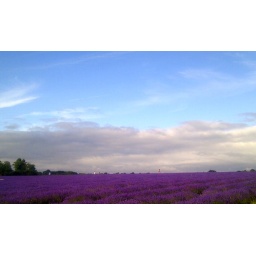
Lavender field on the sunday morning cycle over to Box hill